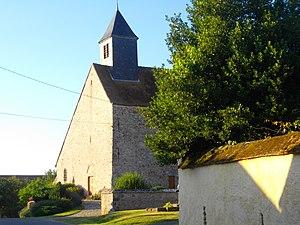
Église St-Michel.